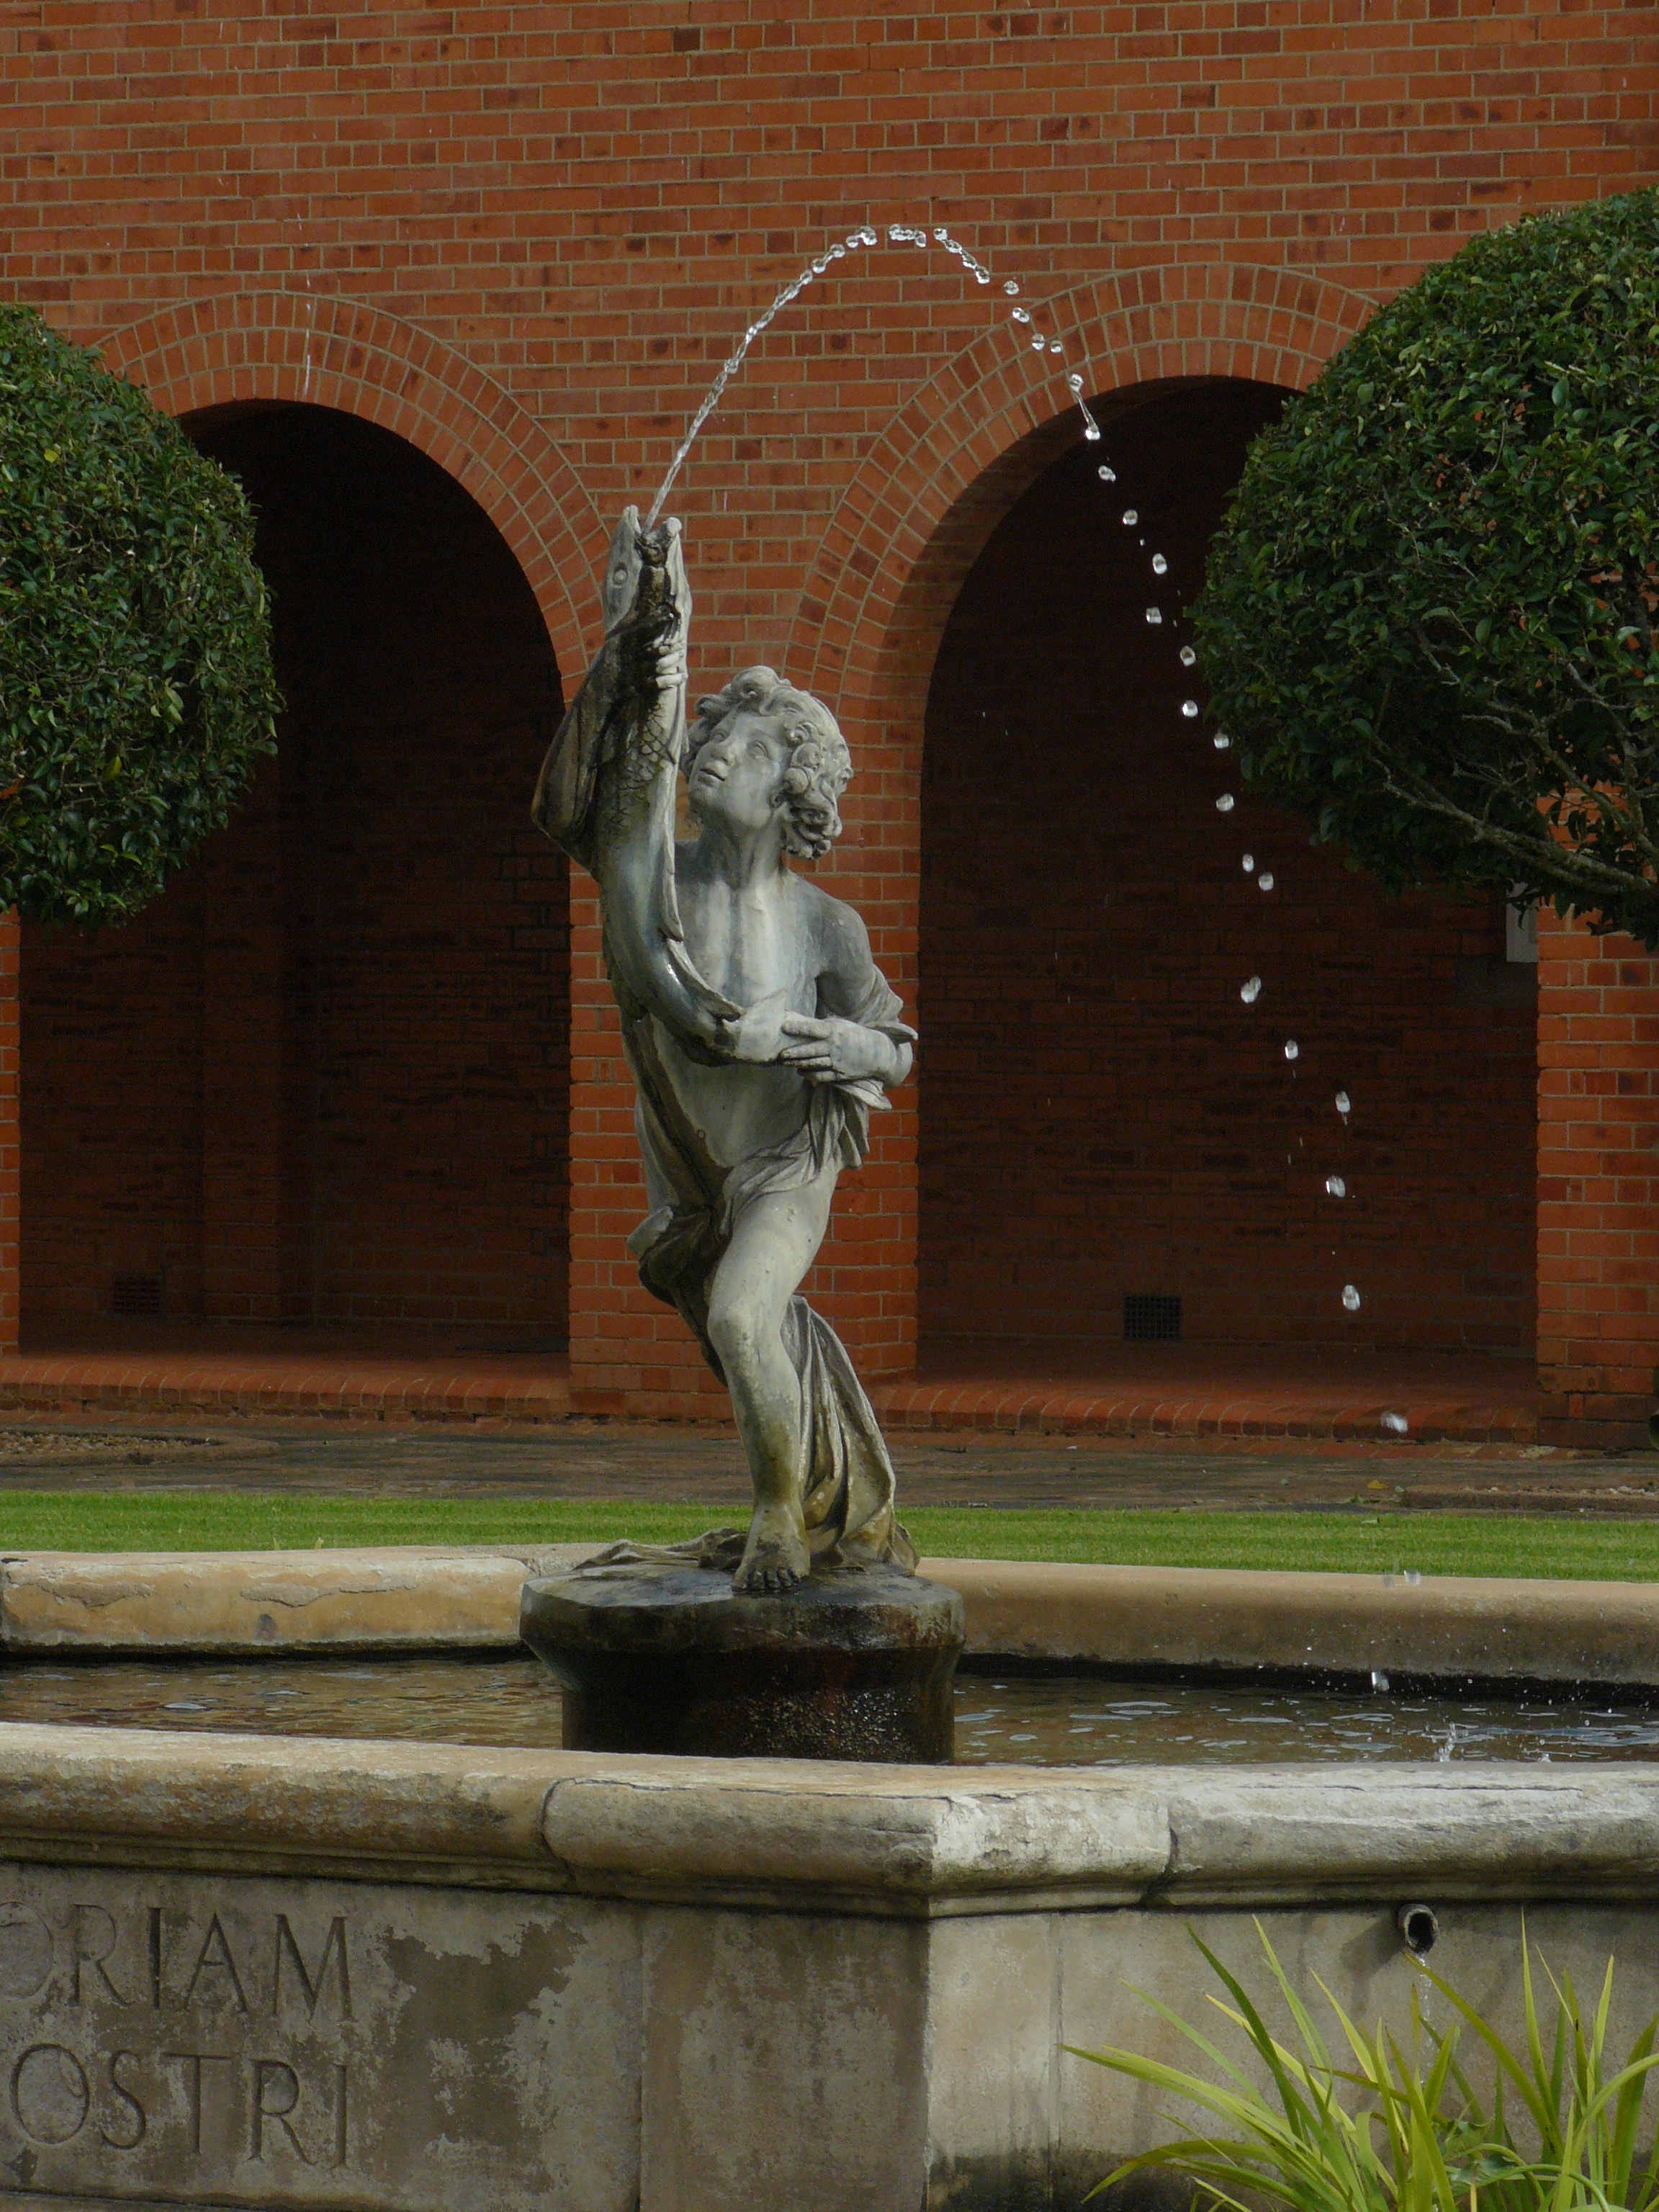
old, monument, statue, historic, education, sculpture, memorial, art, fountain, school, historical, academy, water feature, michael house